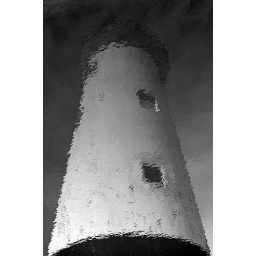
talacre lighthouse in north wales. reflected in the water around it and inverted so it wasnt upside down!